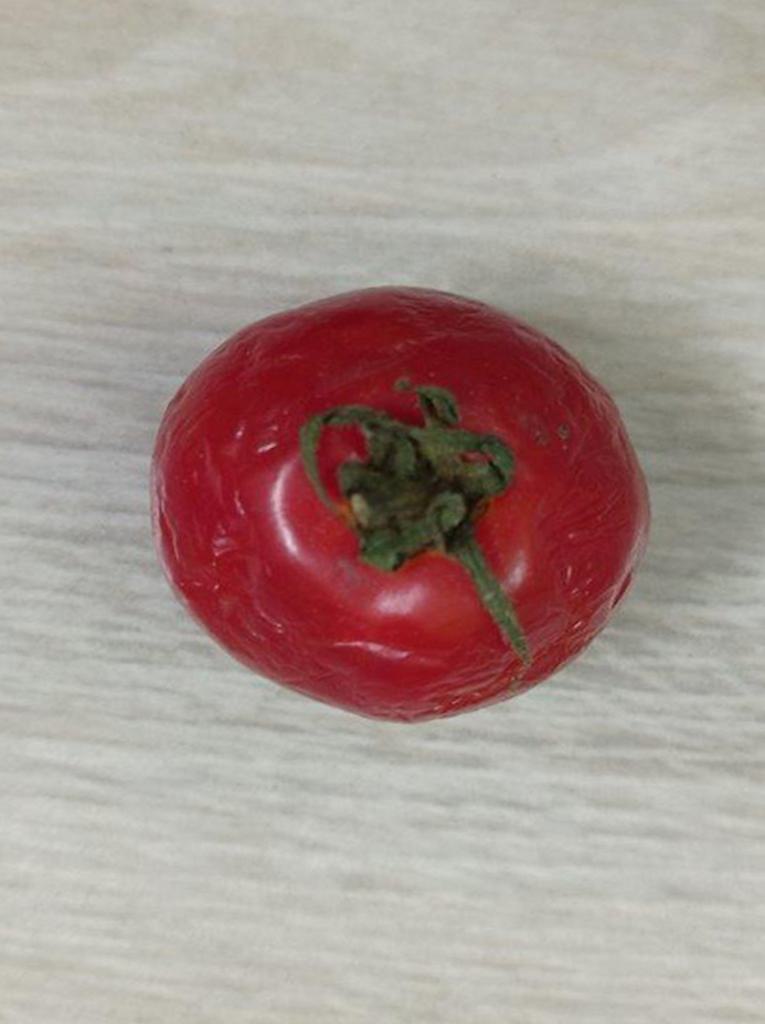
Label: Rotten